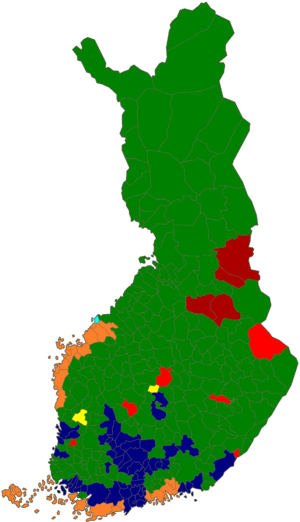
Les élections européennes de 2014 ont eu lieu entre le 22 et le 25 mai selon les pays, et le dimanche 25 mai 2014 en Finlande. Ces élections étaient les premières depuis l'entrée en vigueur du Traité de Lisbonne qui a renforcé les pouvoirs du Parlement européen et modifié la répartition des sièges entre les différents États-membres. Néanmoins, les Finlandais ont élu 13 députés européens, autrement-dit, le même nombre qu'en 2009.